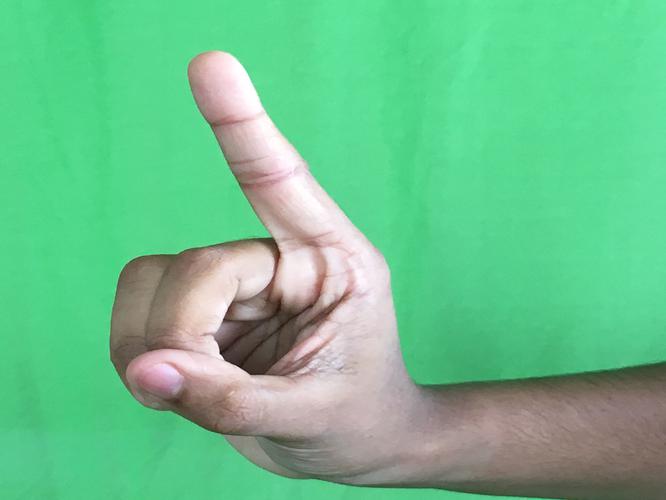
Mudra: Suchi
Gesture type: single_hand